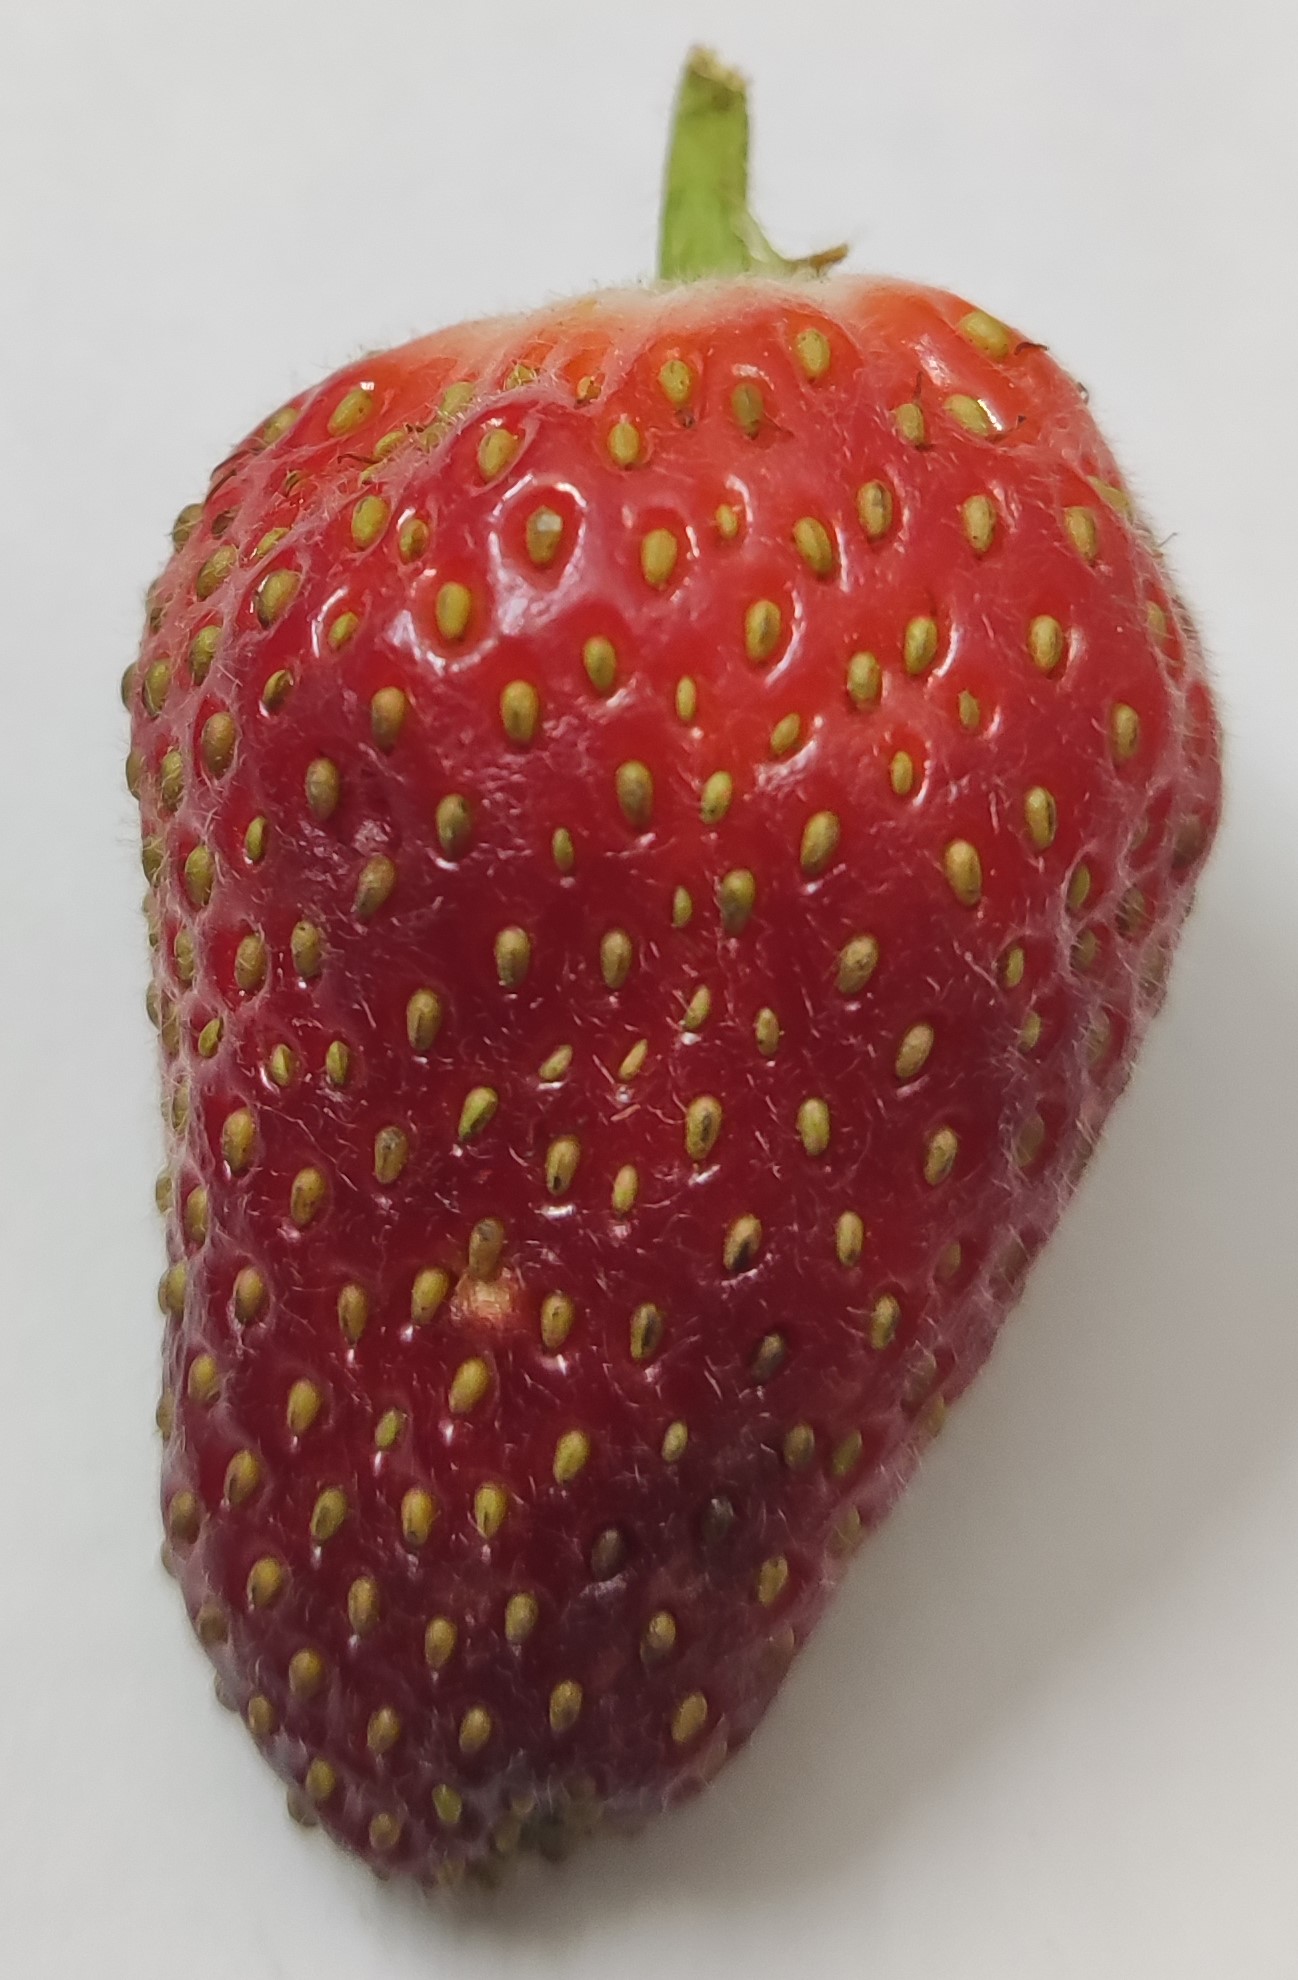
Fruit: strawberry
Condition: fresh